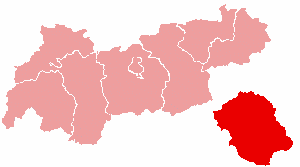
Østtyrol
Østtyrol i delstaten Tyrol (markeret med mørkerød farve)
Østtyrol er en eksklave i Østrig og en del af delstaten Tyrol. Efter at Sydtyrol kom under italiensk herredømme efter 1. verdenskrig i 1919 blev Østtyrol en eksklave uden fælles grænse til den resterende del af det østrigske Tyrol.